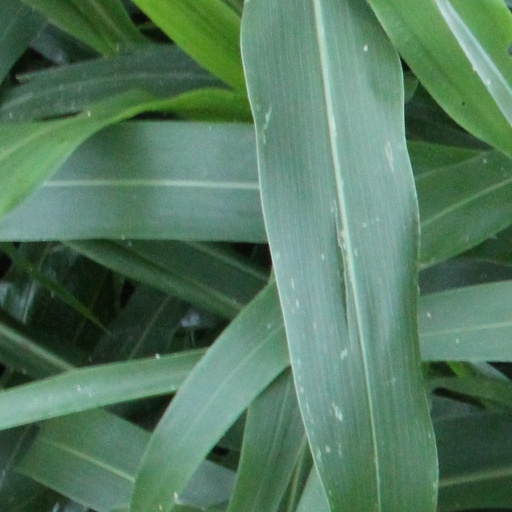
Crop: sorghum